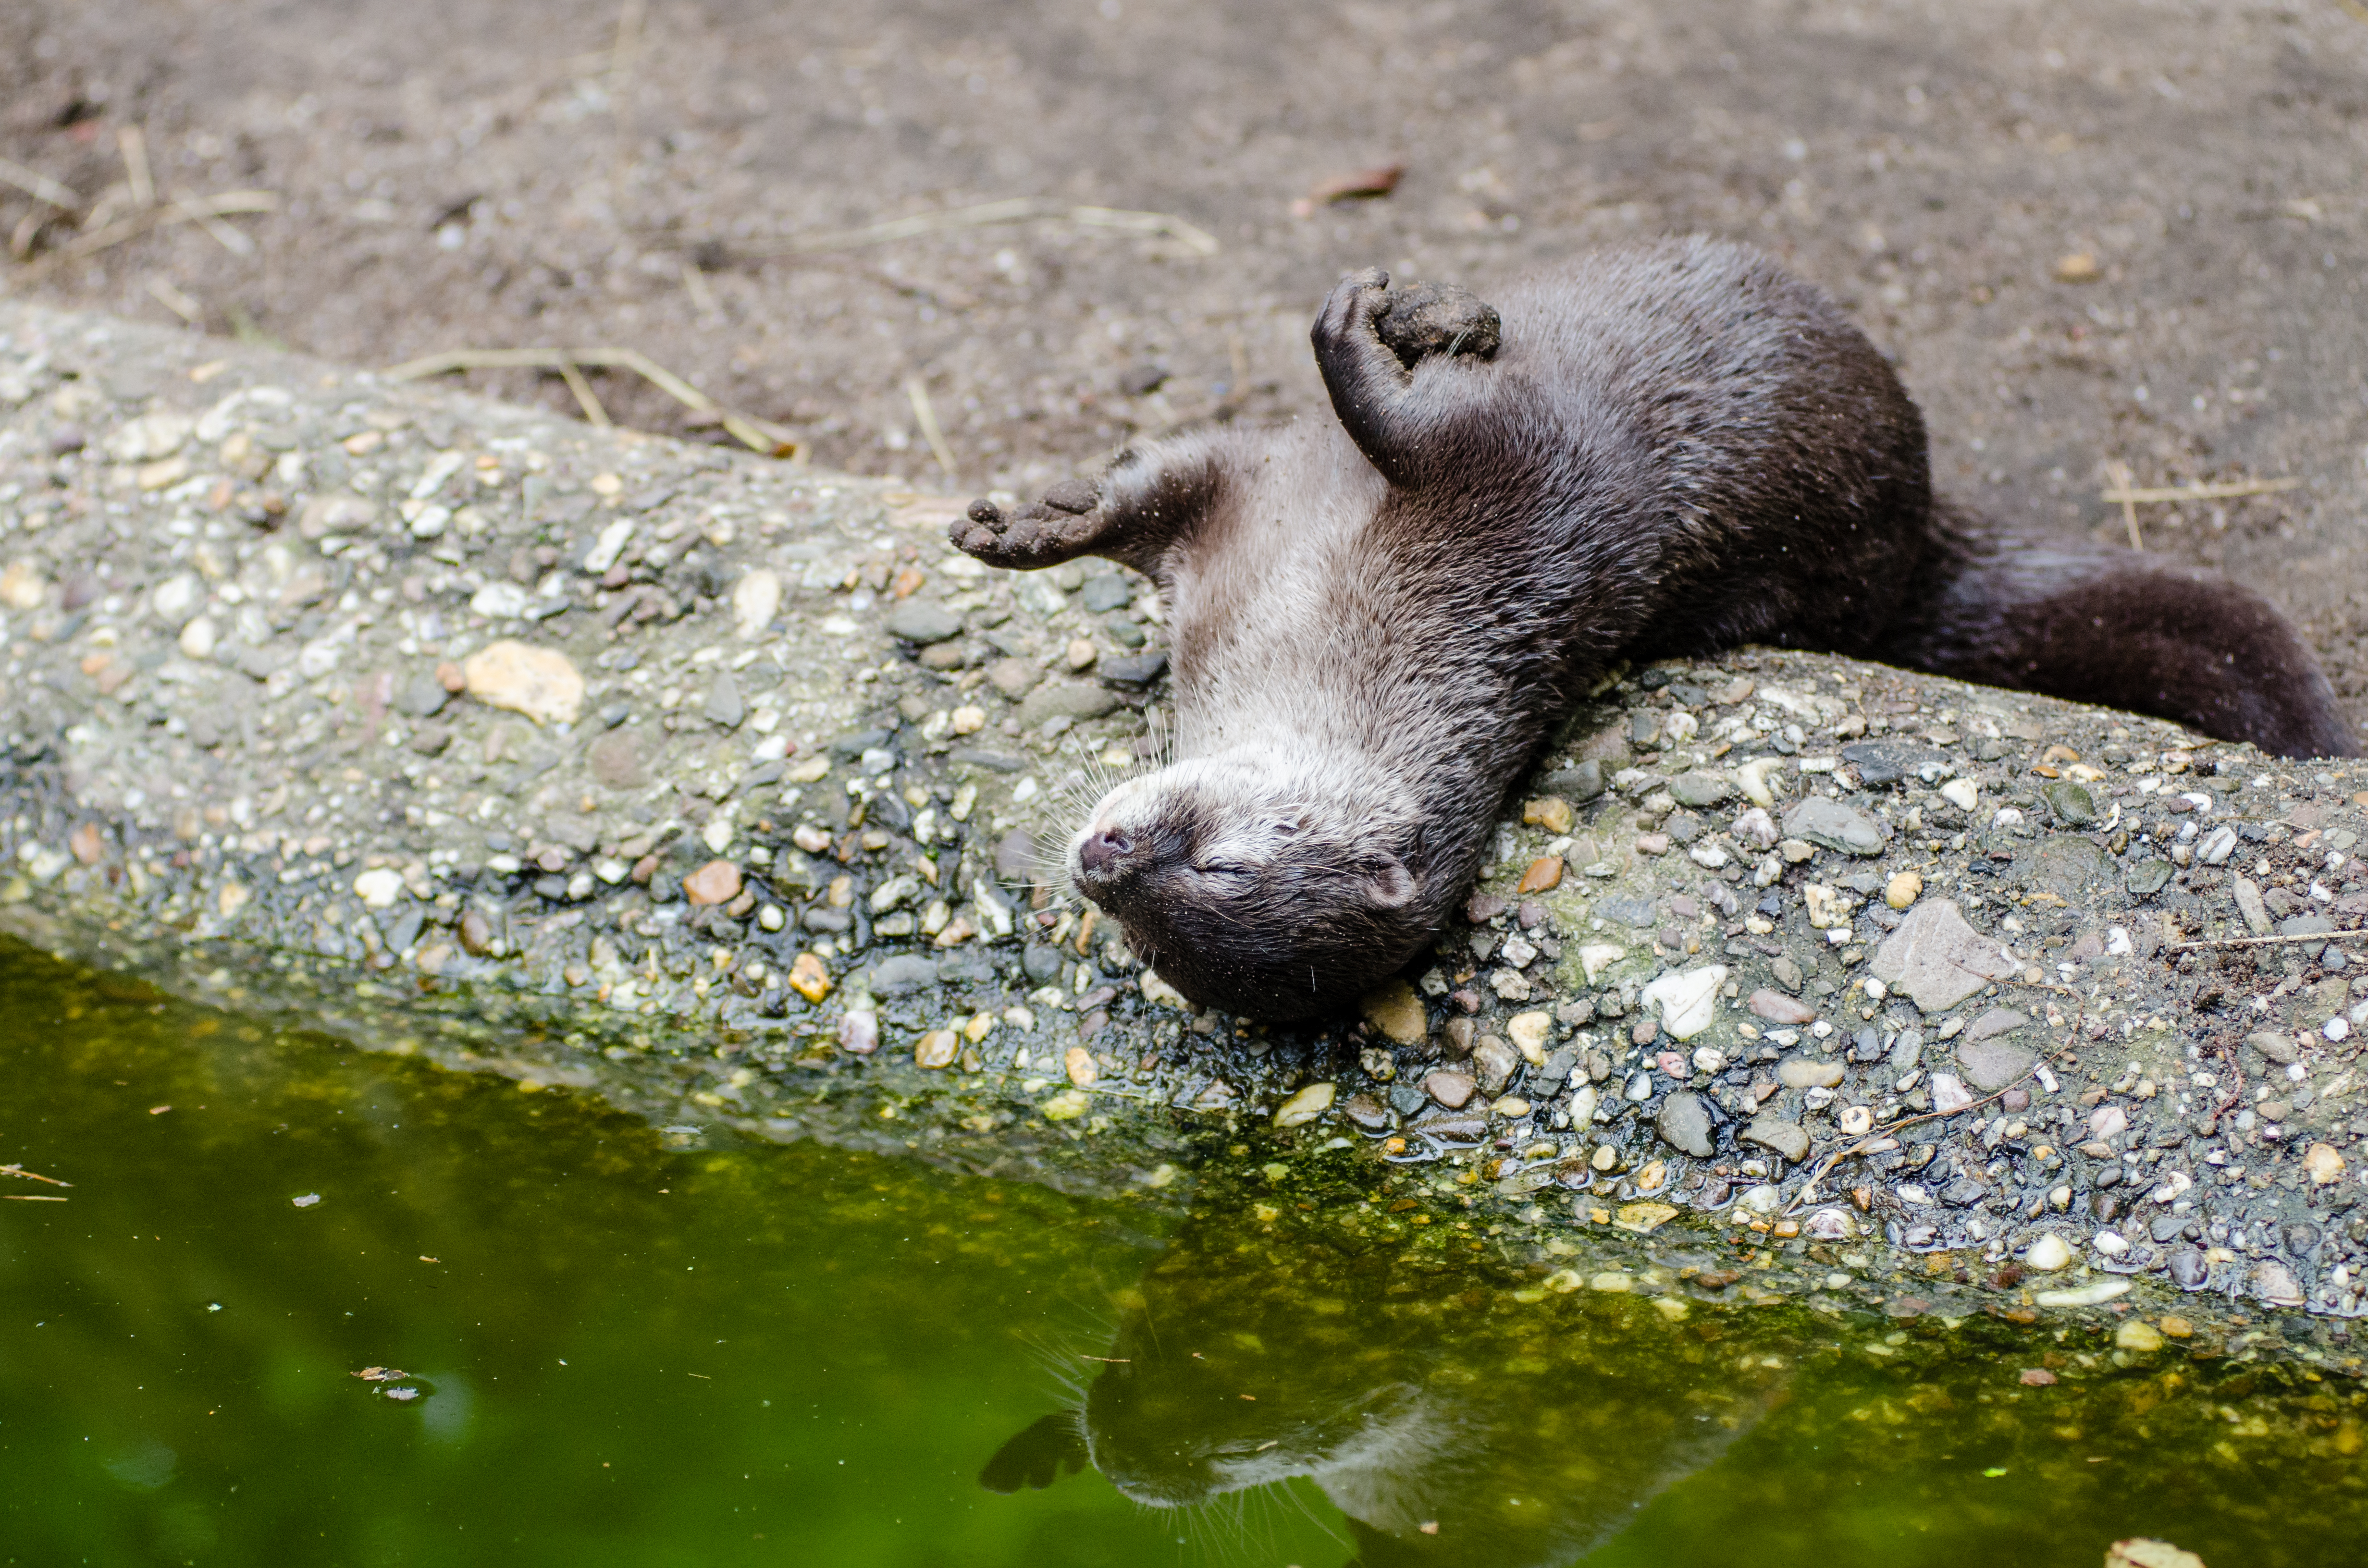
water, nature, play, animal, cute, stone, wildlife, zoo, mammal, nikon, playing, fauna, animals, vertebrate, wasser, tier, tiere, spielen, adorable, lying, d7000, niedlich, tierpark, cinerea, liegen, asien, otter, oriental, stein, zootier, zwergotter, smallclawed, asiatisch, amblonyx, s s